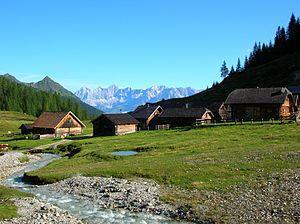
Le Salzkammergut est une région d'Autriche des Préalpes orientales septentrionales. C'est aujourd'hui une région touristique, réputée pour ses multiples lacs alpins, comprenant 54 communes encaissées entre les faubourgs de la ville de Salzbourg, la vallée de l'Almtal et le Grimming, la vallée de la Vöckla et le massif du Dachstein.
Le massif du Dachstein est une chaîne de montagnes fortement karstique des Préalpes orientales septentrionales. Elle se situe entièrement en Autriche, s'étendant sur des portions du land de Salzbourg, de la Haute-Autriche et la Styrie : aussi l'appelle-t-on fréquemment la « chaîne des trois pays ». Le point culminant de cette chaîne montagneuse est le Hoher Dachstein, d'une altitude de 2 995 m.